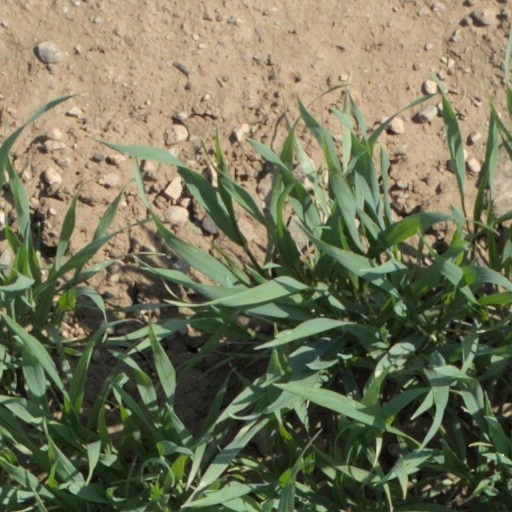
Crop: wheat